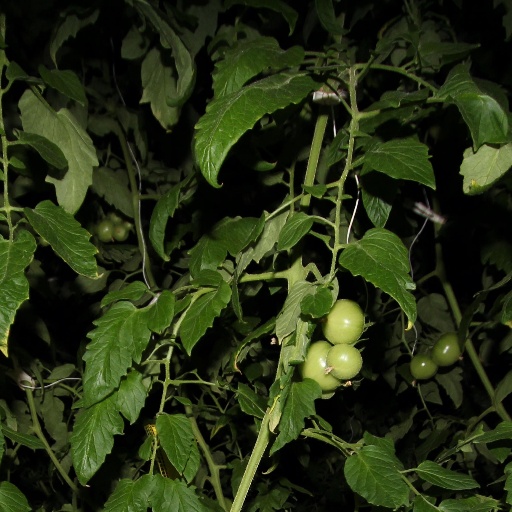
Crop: tomato